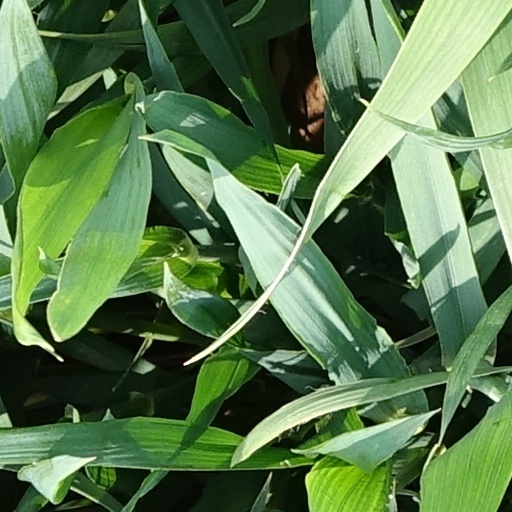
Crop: wheat